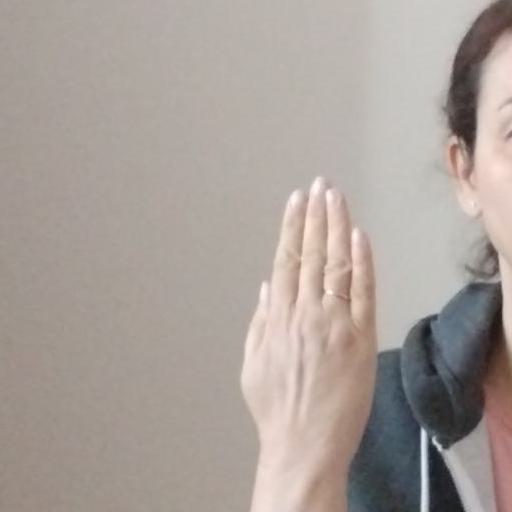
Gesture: stop_inverted